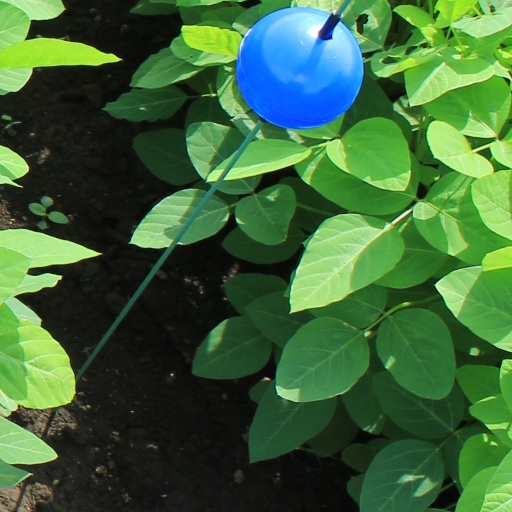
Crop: soybean